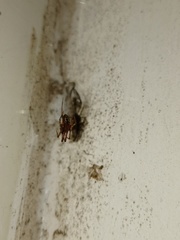
Species: Parasteatoda_tepidariorum